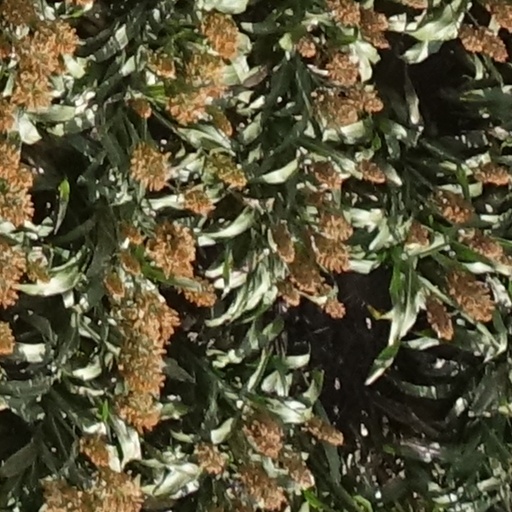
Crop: sorghum